Burnett County Abstract Company

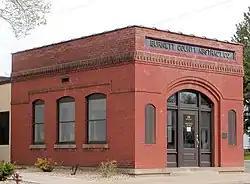
Burnett County Abstract Company

Burnett County Abstract Company is a real estate services company providing full title, escrow, and closing services in Burnett County, Wisconsin. It is located in Siren.